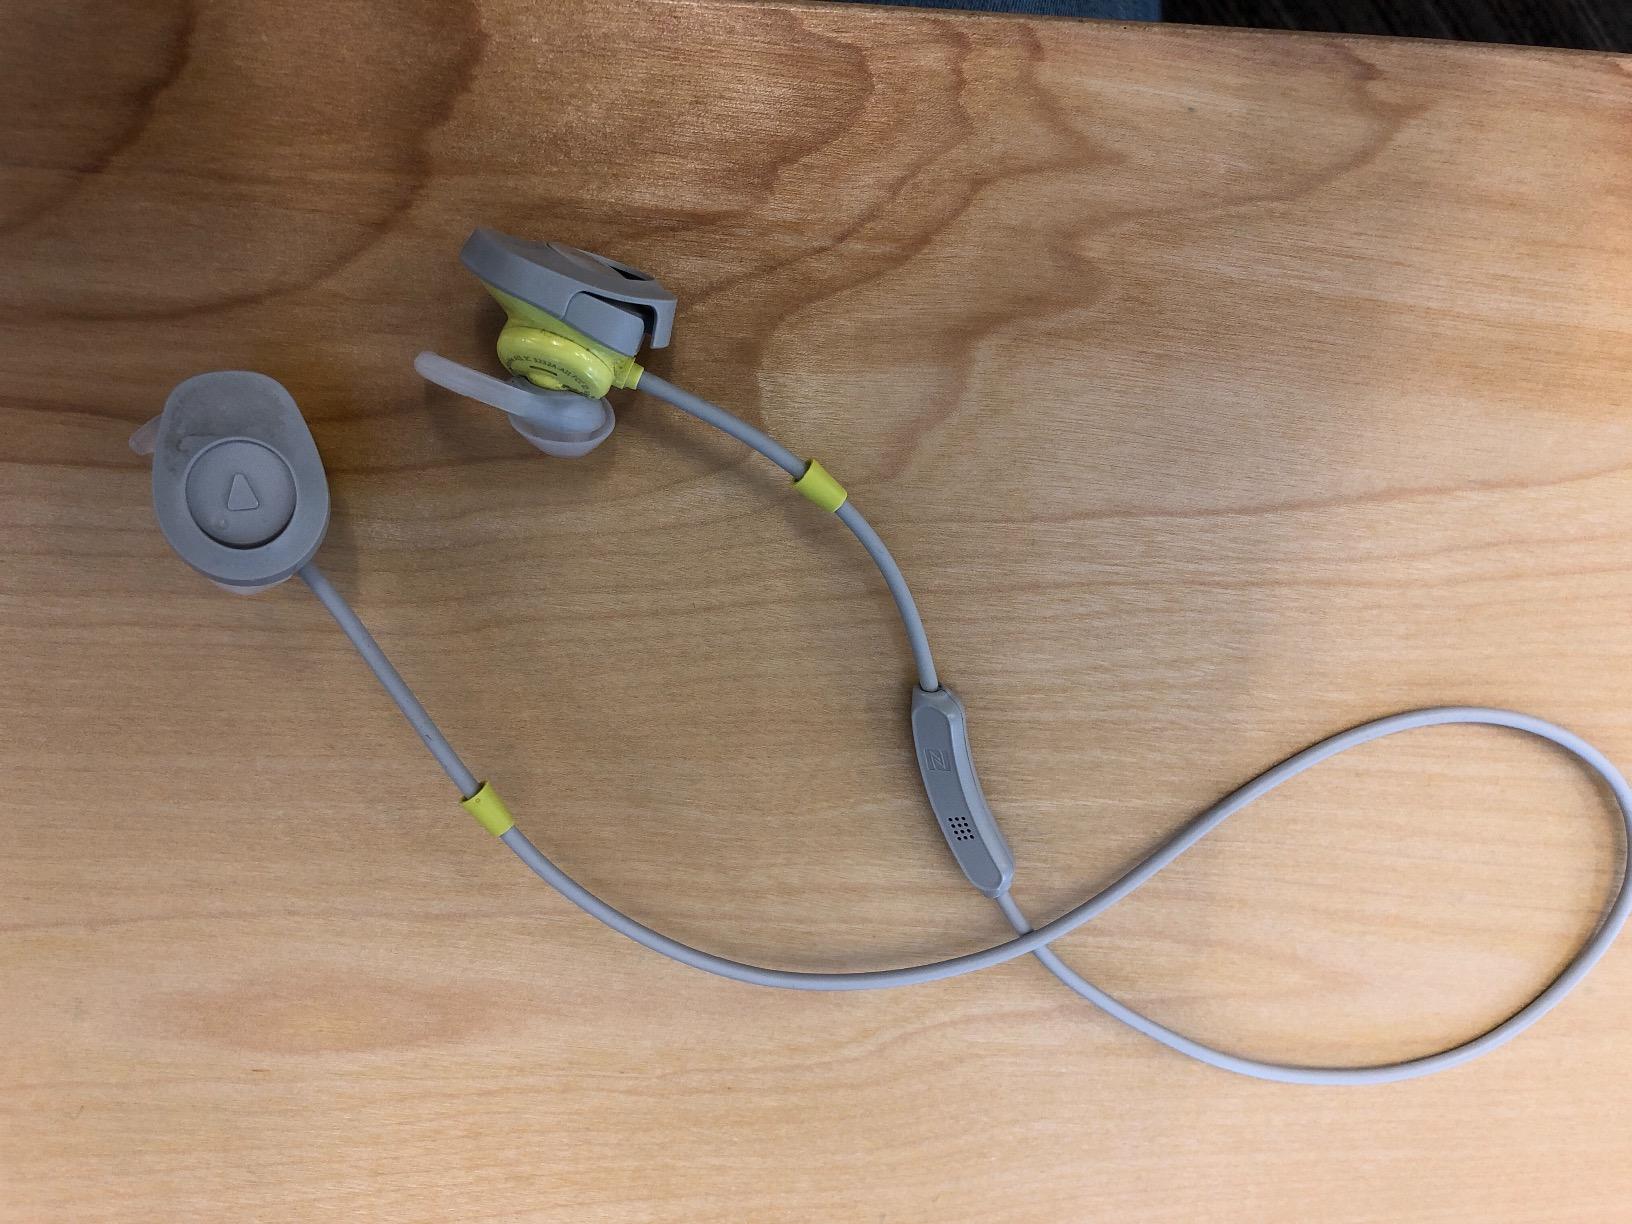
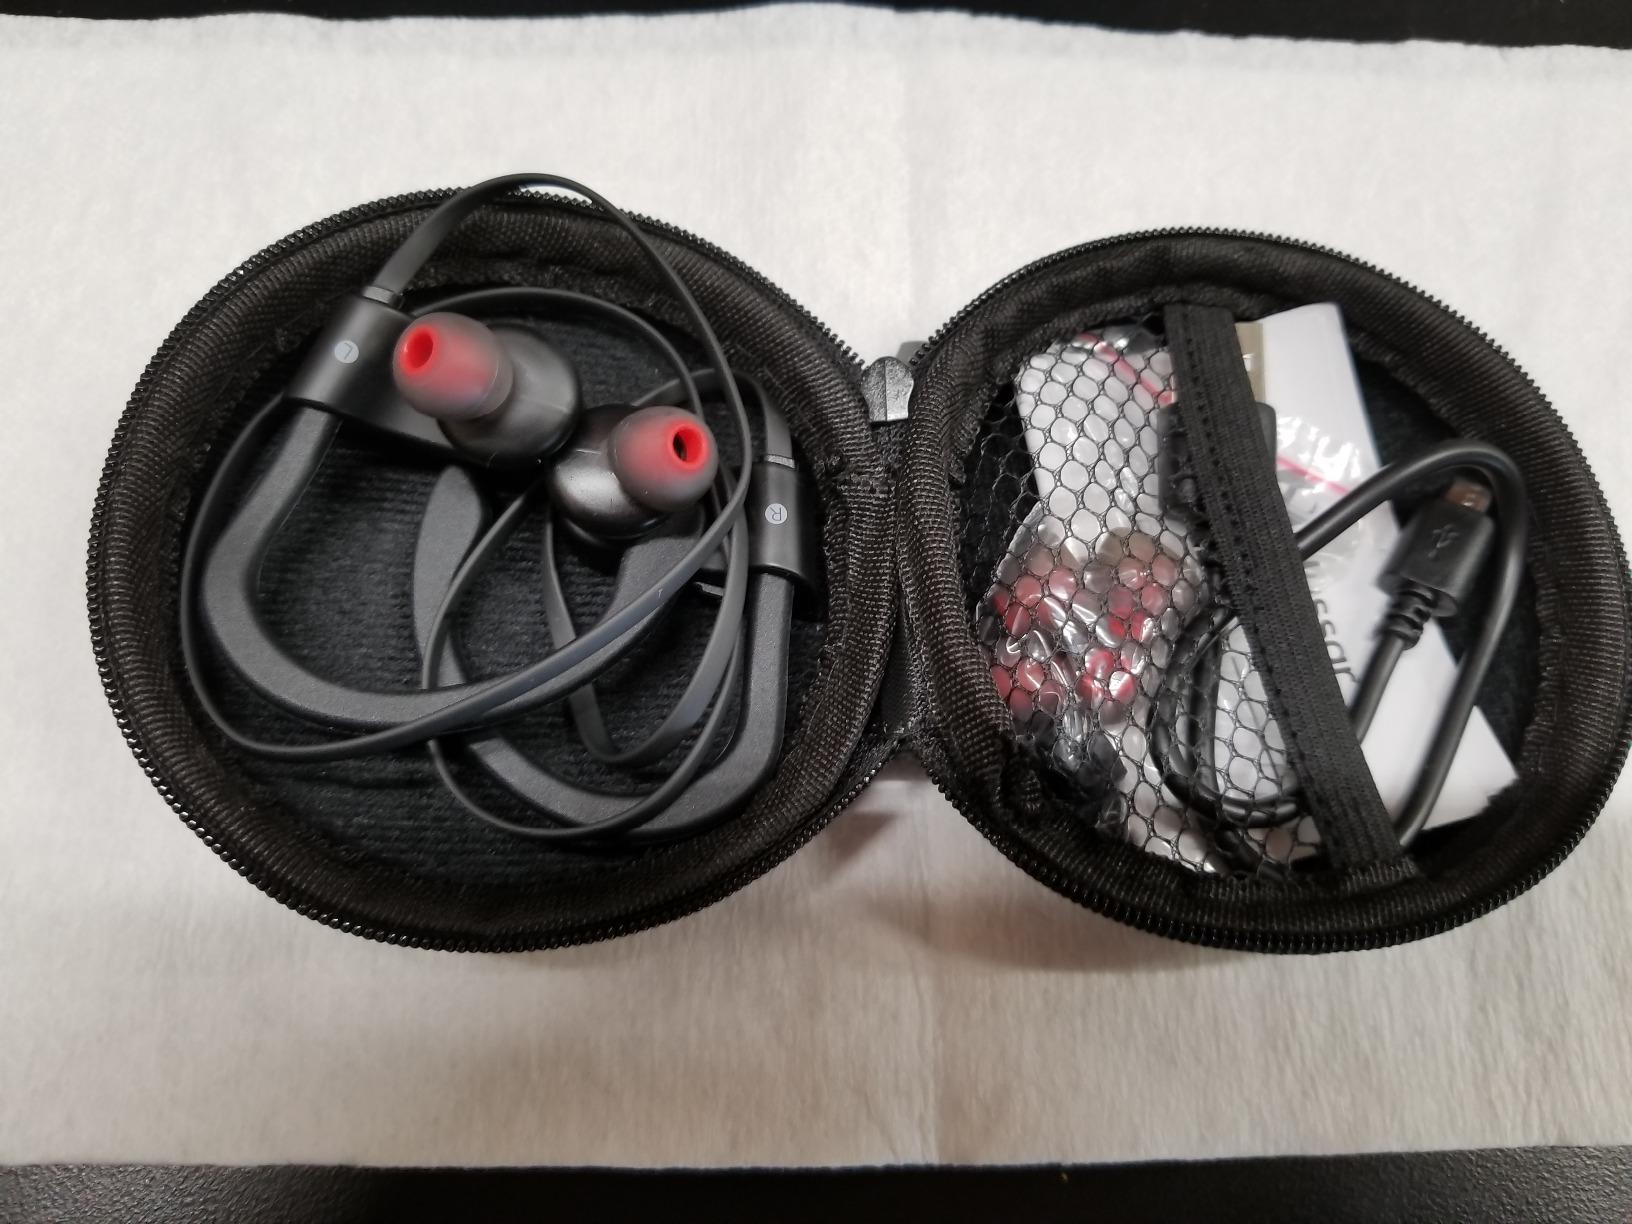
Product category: headphones
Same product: no